Avro Ashton

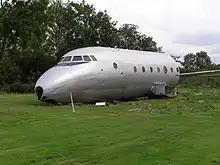
Avro Ashton fuselage at the Newark Air Museum

The forward fuselage of Ashton 2 ("WB491") is preserved at the Newark Air Museum, Winthorpe, UK.